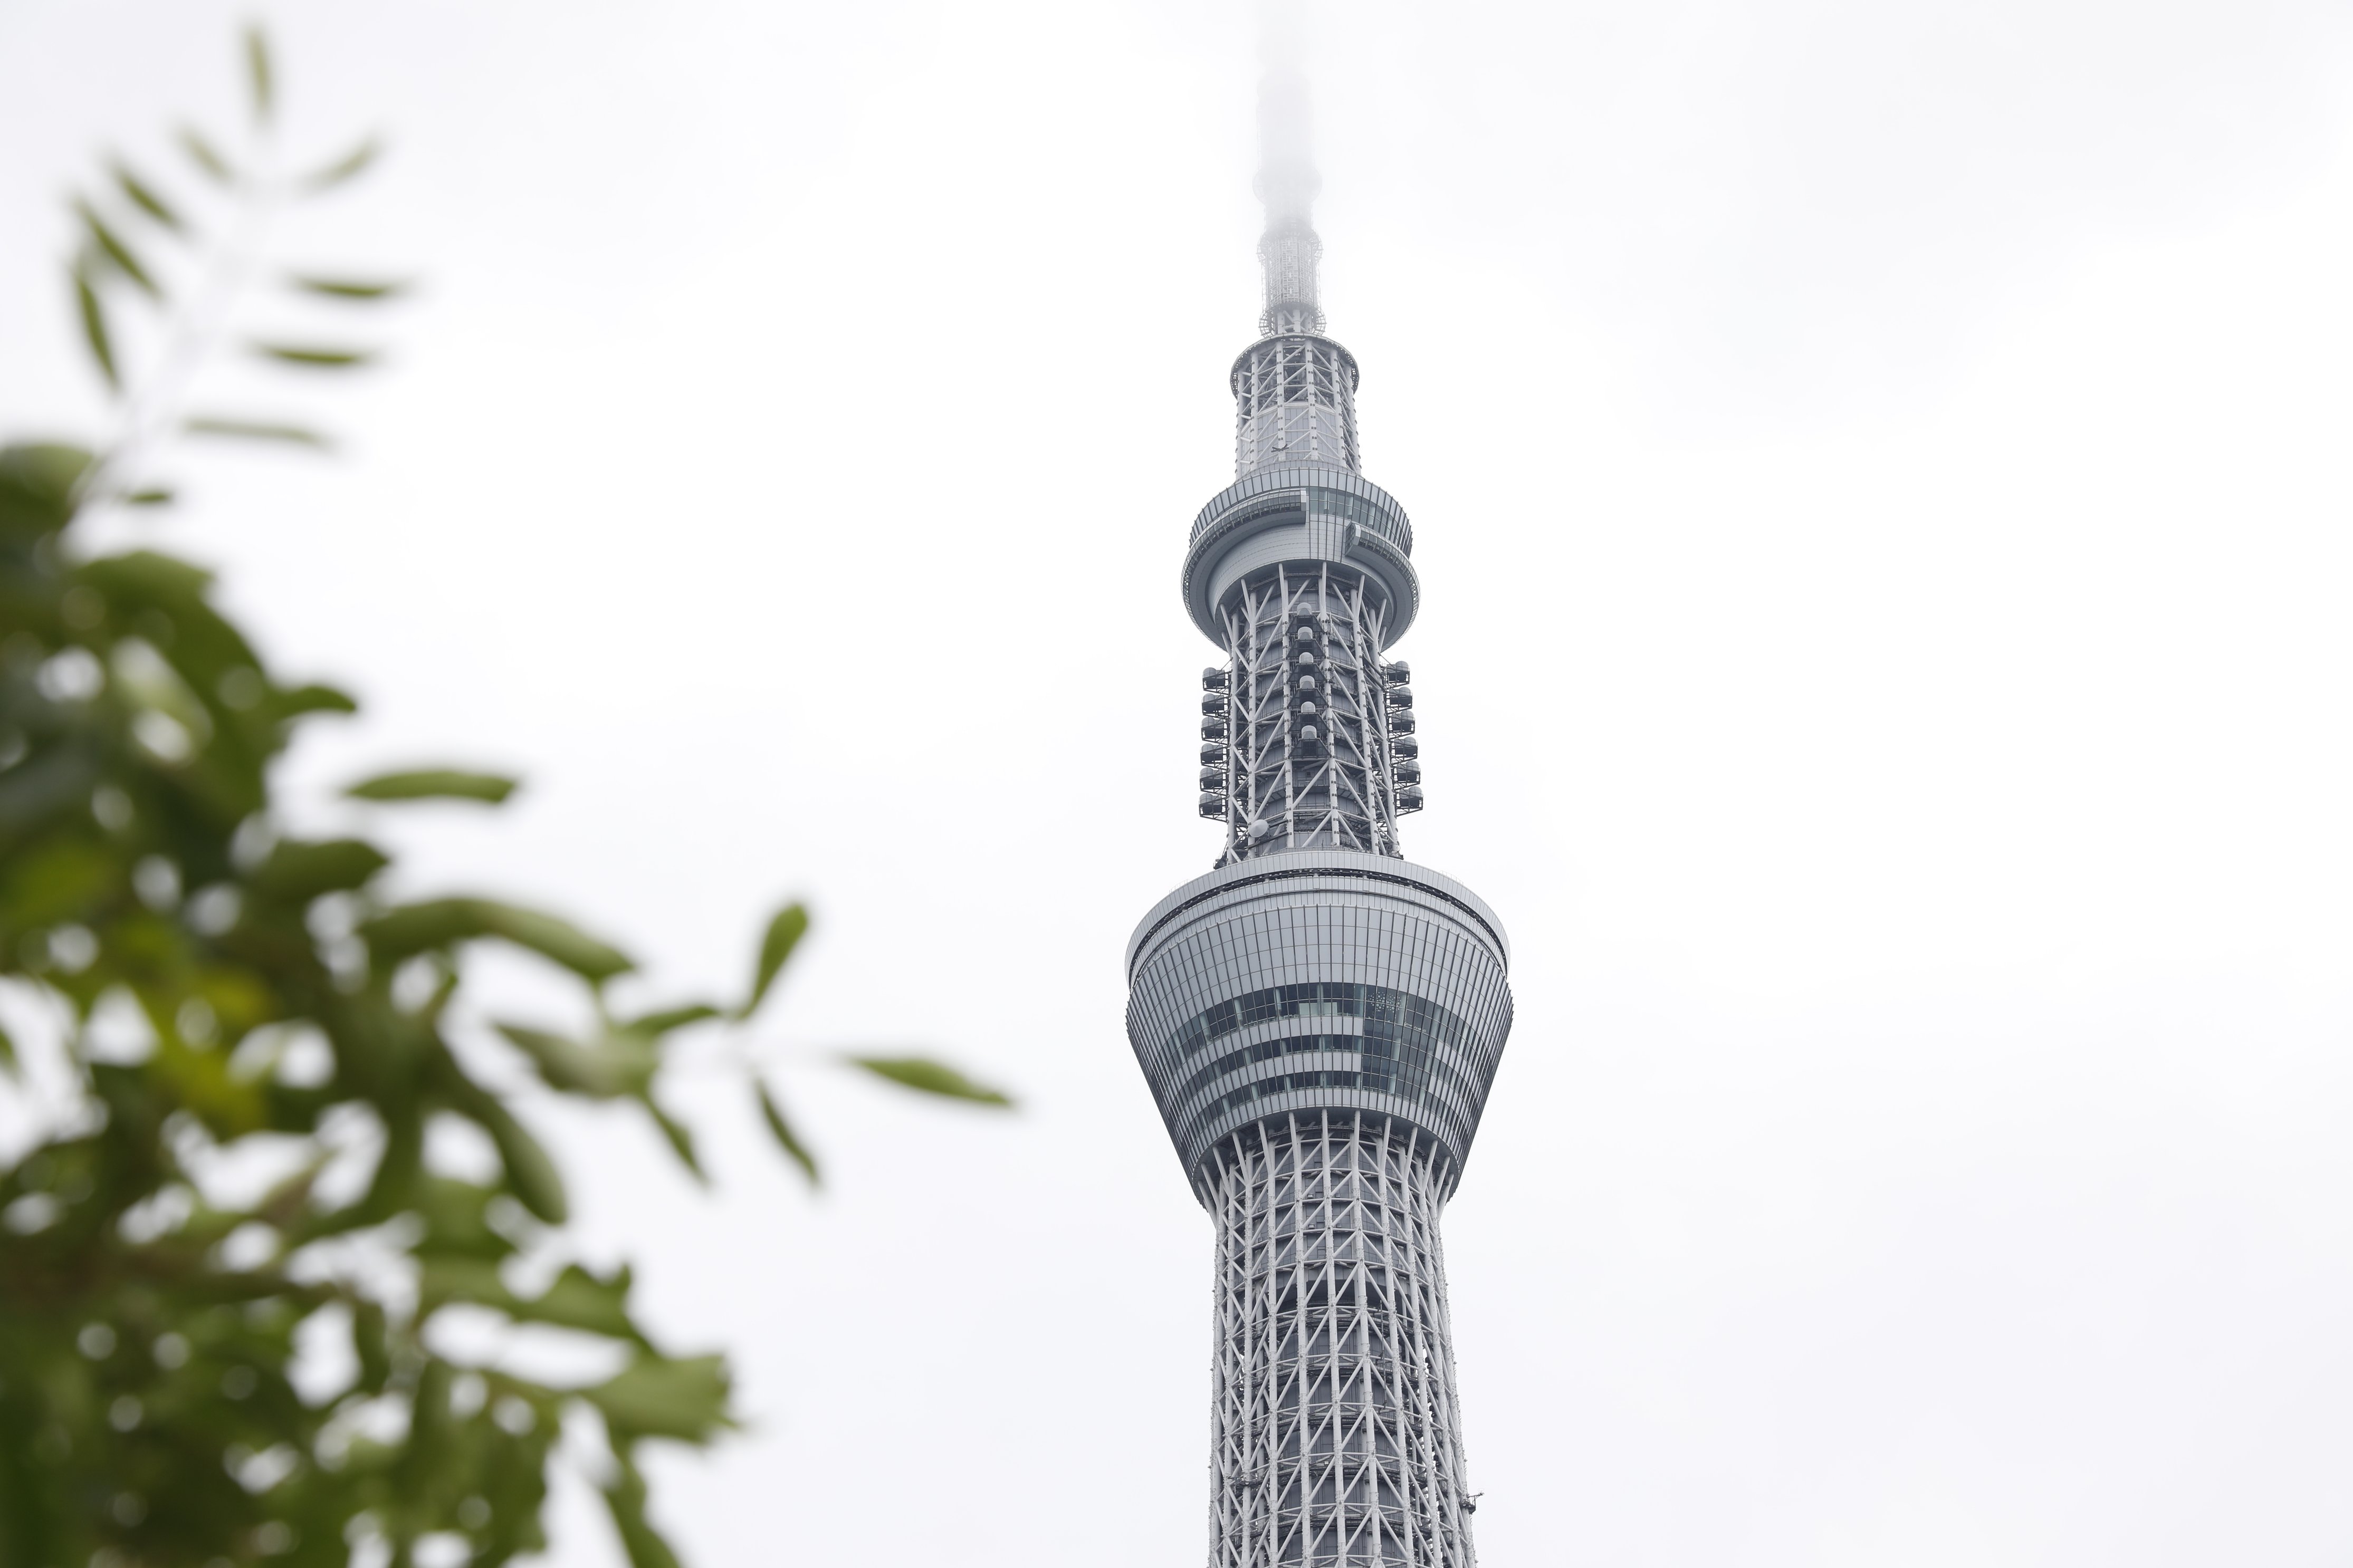
landmark, tower, steeple, building, architecture, skyscraper, finial, spire